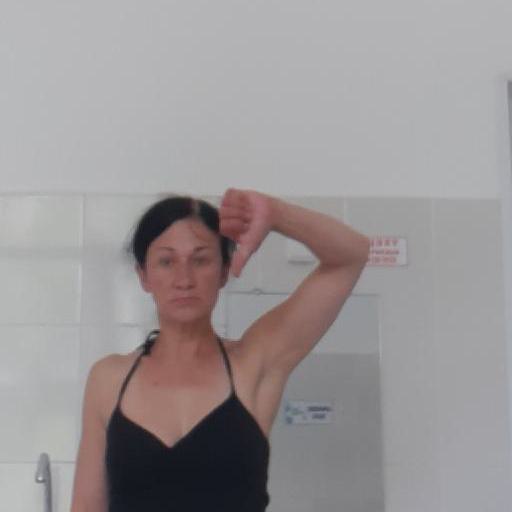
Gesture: dislike